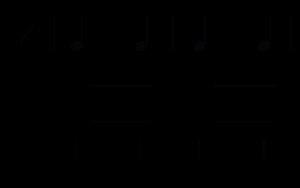
Le pilé-menu est une danse bretonne, un branle de fonds ancien recueilli au nord-est du Morbihan gallo qui se danse en chaîne fermée. Son aire de pratique en fin de tradition populaire est une des plus étendues parmi les danses de Haute-Bretagne. Dans la société traditionnelle, c’est le chant dans la ronde qui servait le plus souvent de support musical à la danse.